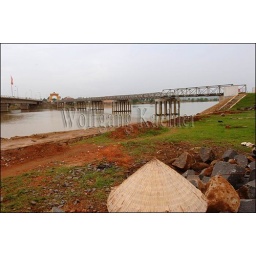
Vietnam, vinh moc, demilitarized zone (Dmz) At the 17th parallel, bridge over ben hai river